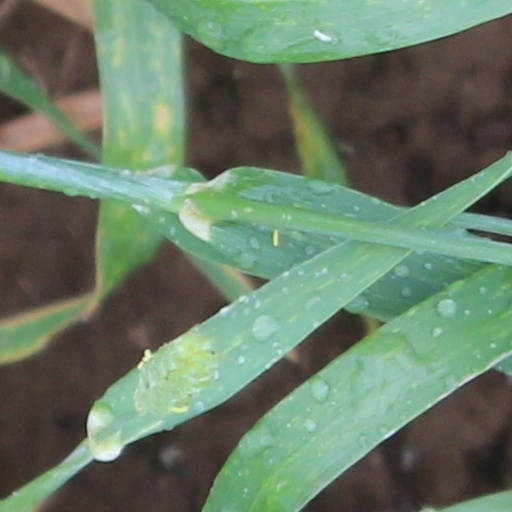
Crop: wheat